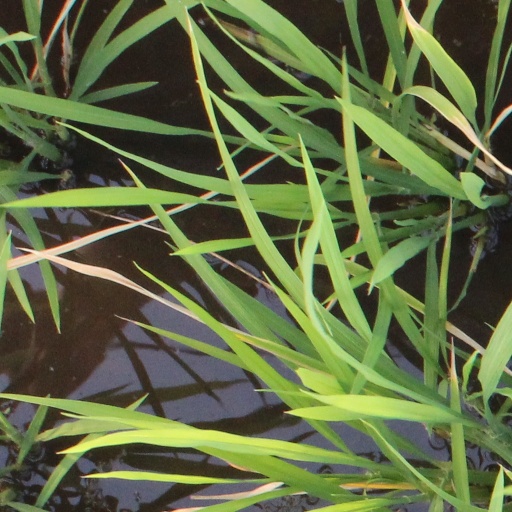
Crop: rice